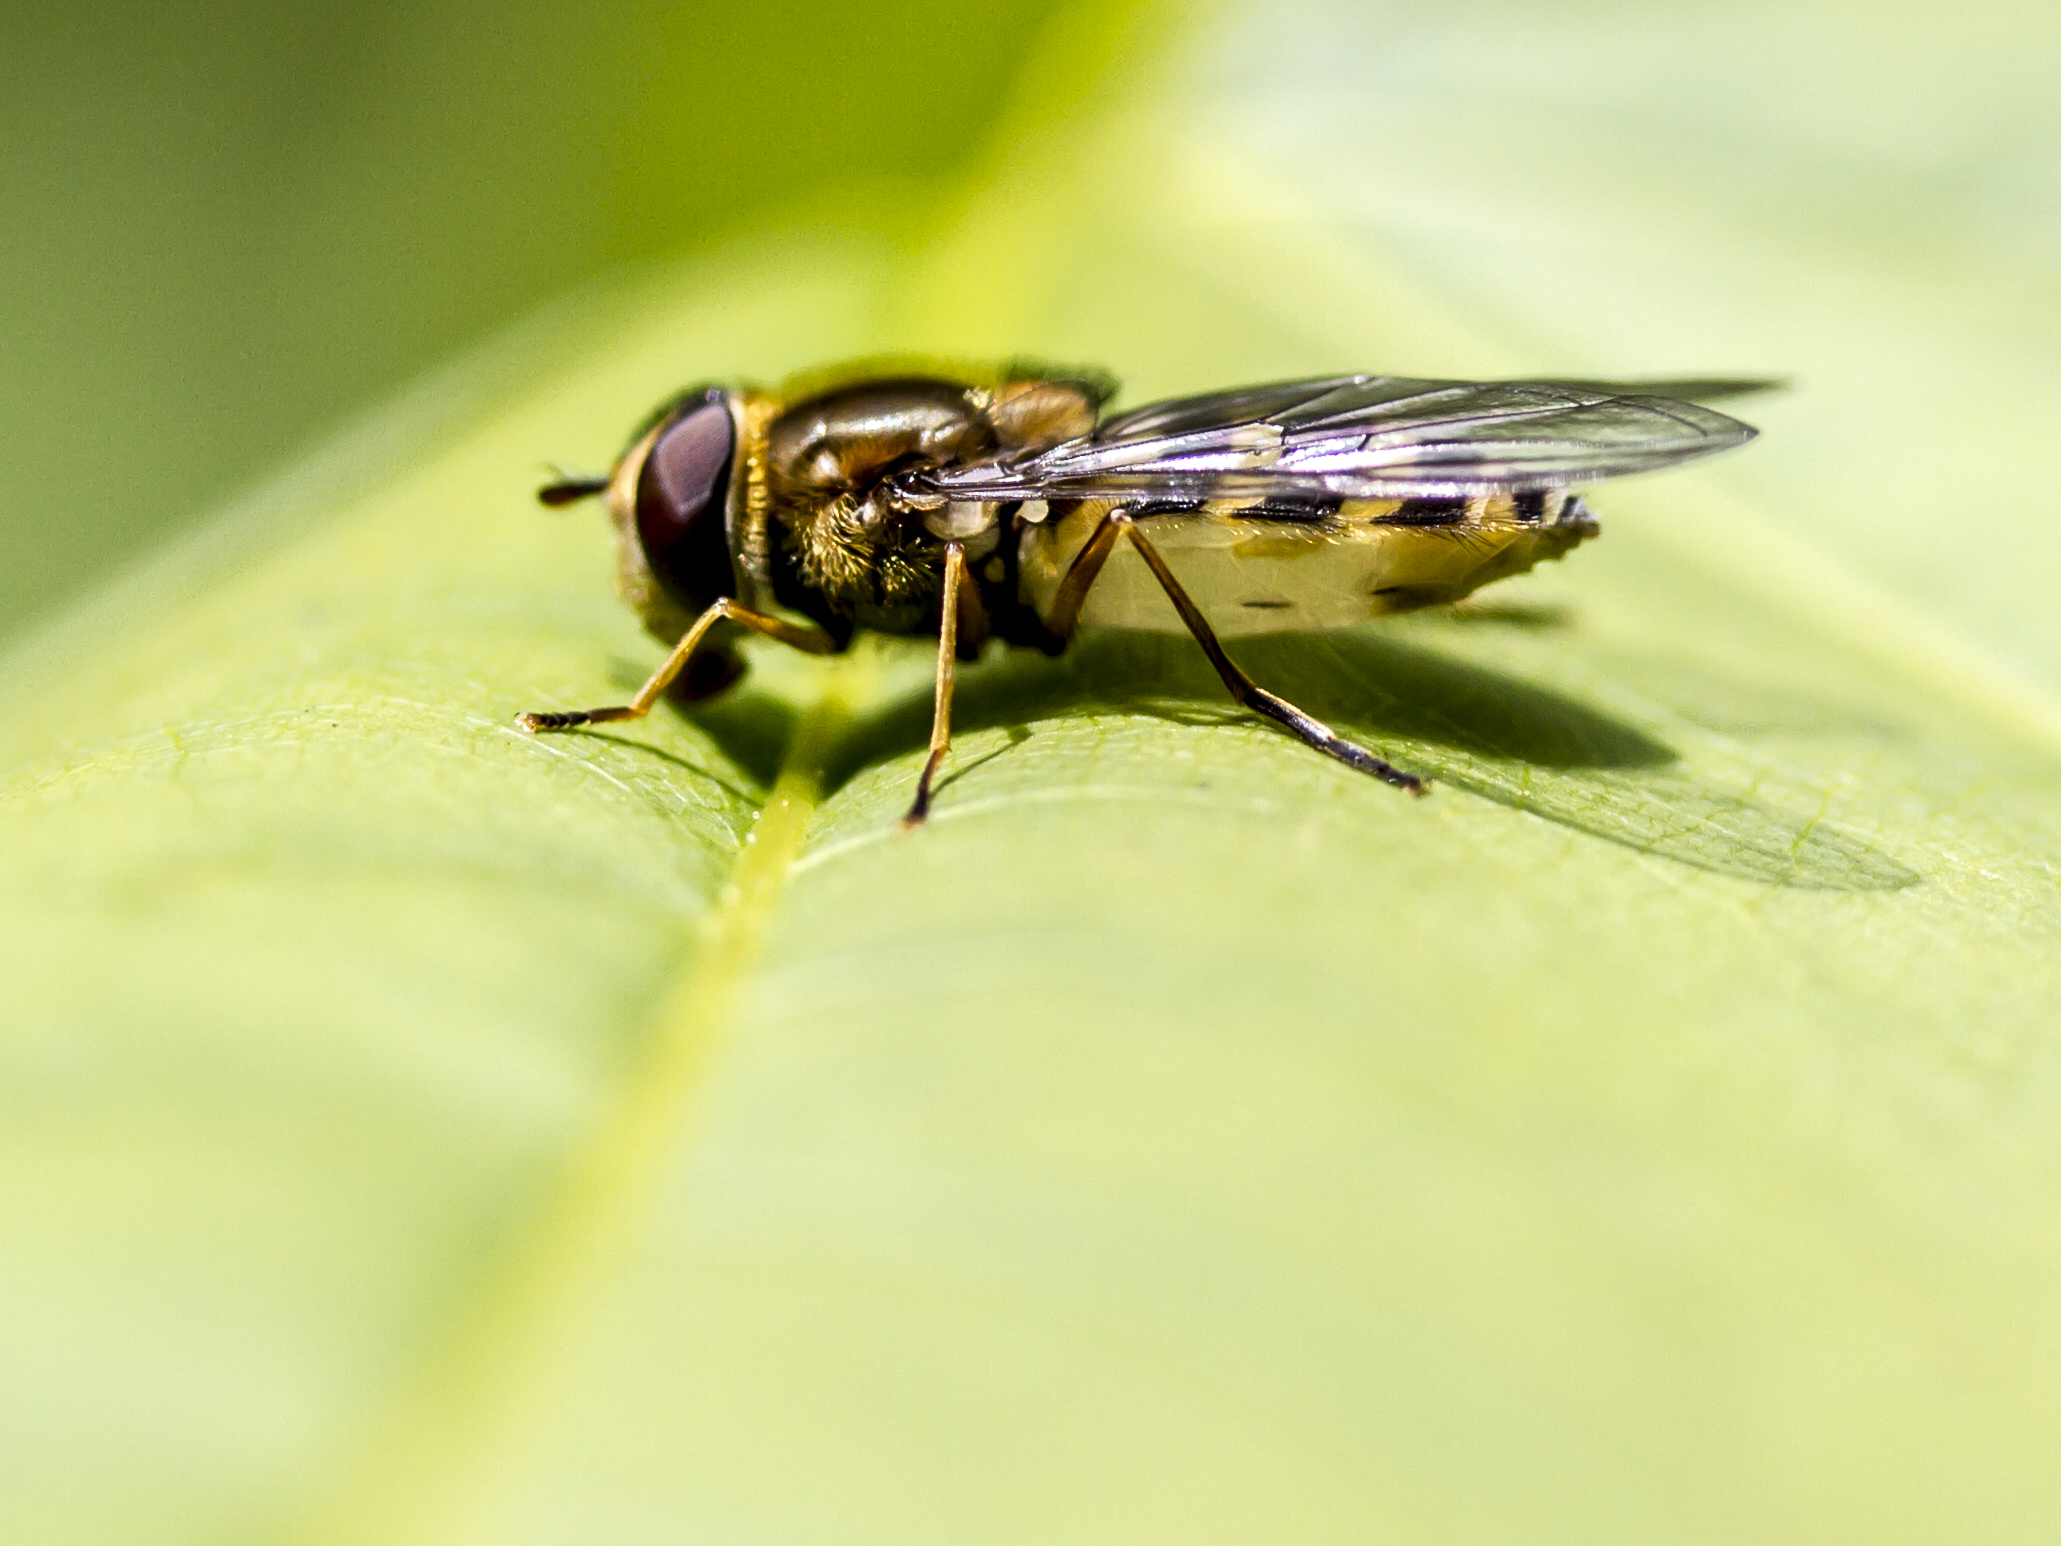
photography, fly, green, insect, yellow, fauna, invertebrate, close up, uk, pest, nectar, peterborough, macro photography, arthropod, leaf beetle